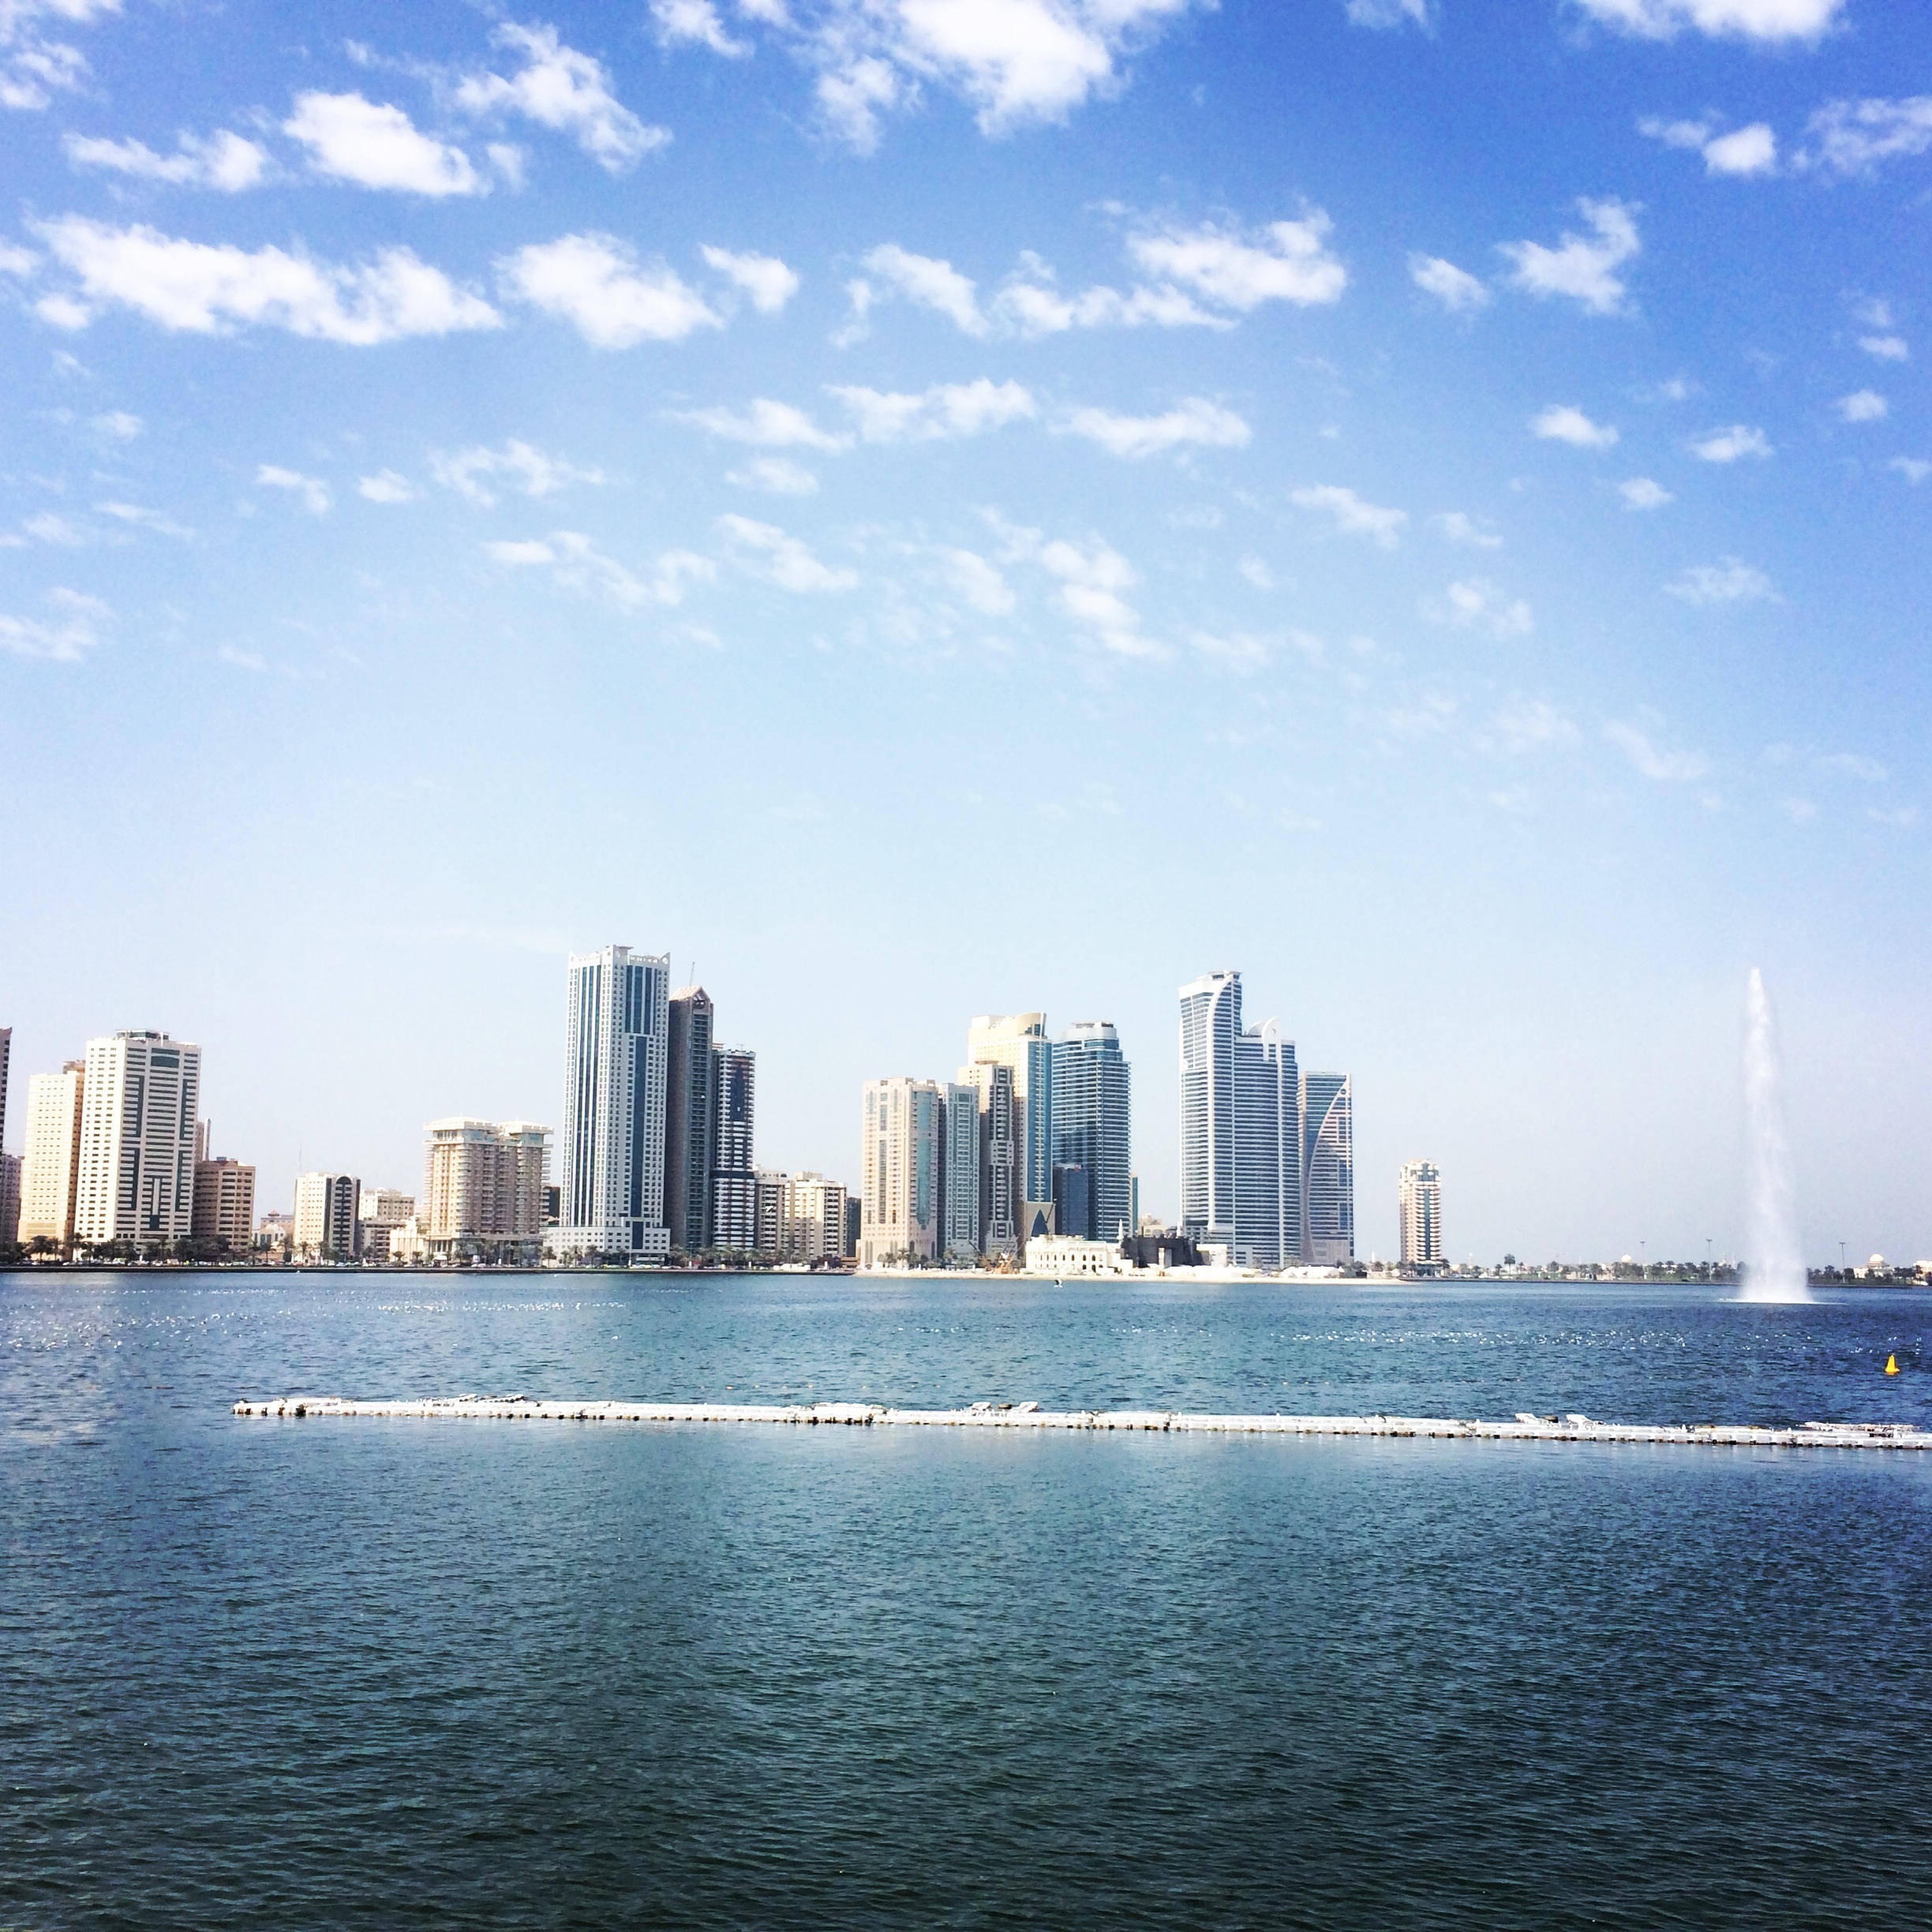
water, horizon, skyline, city, skyscraper, cityscape, panorama, downtown, dusk, reflection, landmark, tower block, uae, emirates, united, metropolis, arab, urban area, geographical feature, atmospheric phenomenon, human settlement